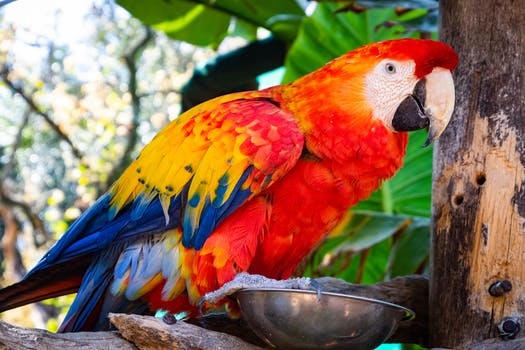
Label: No Watermark